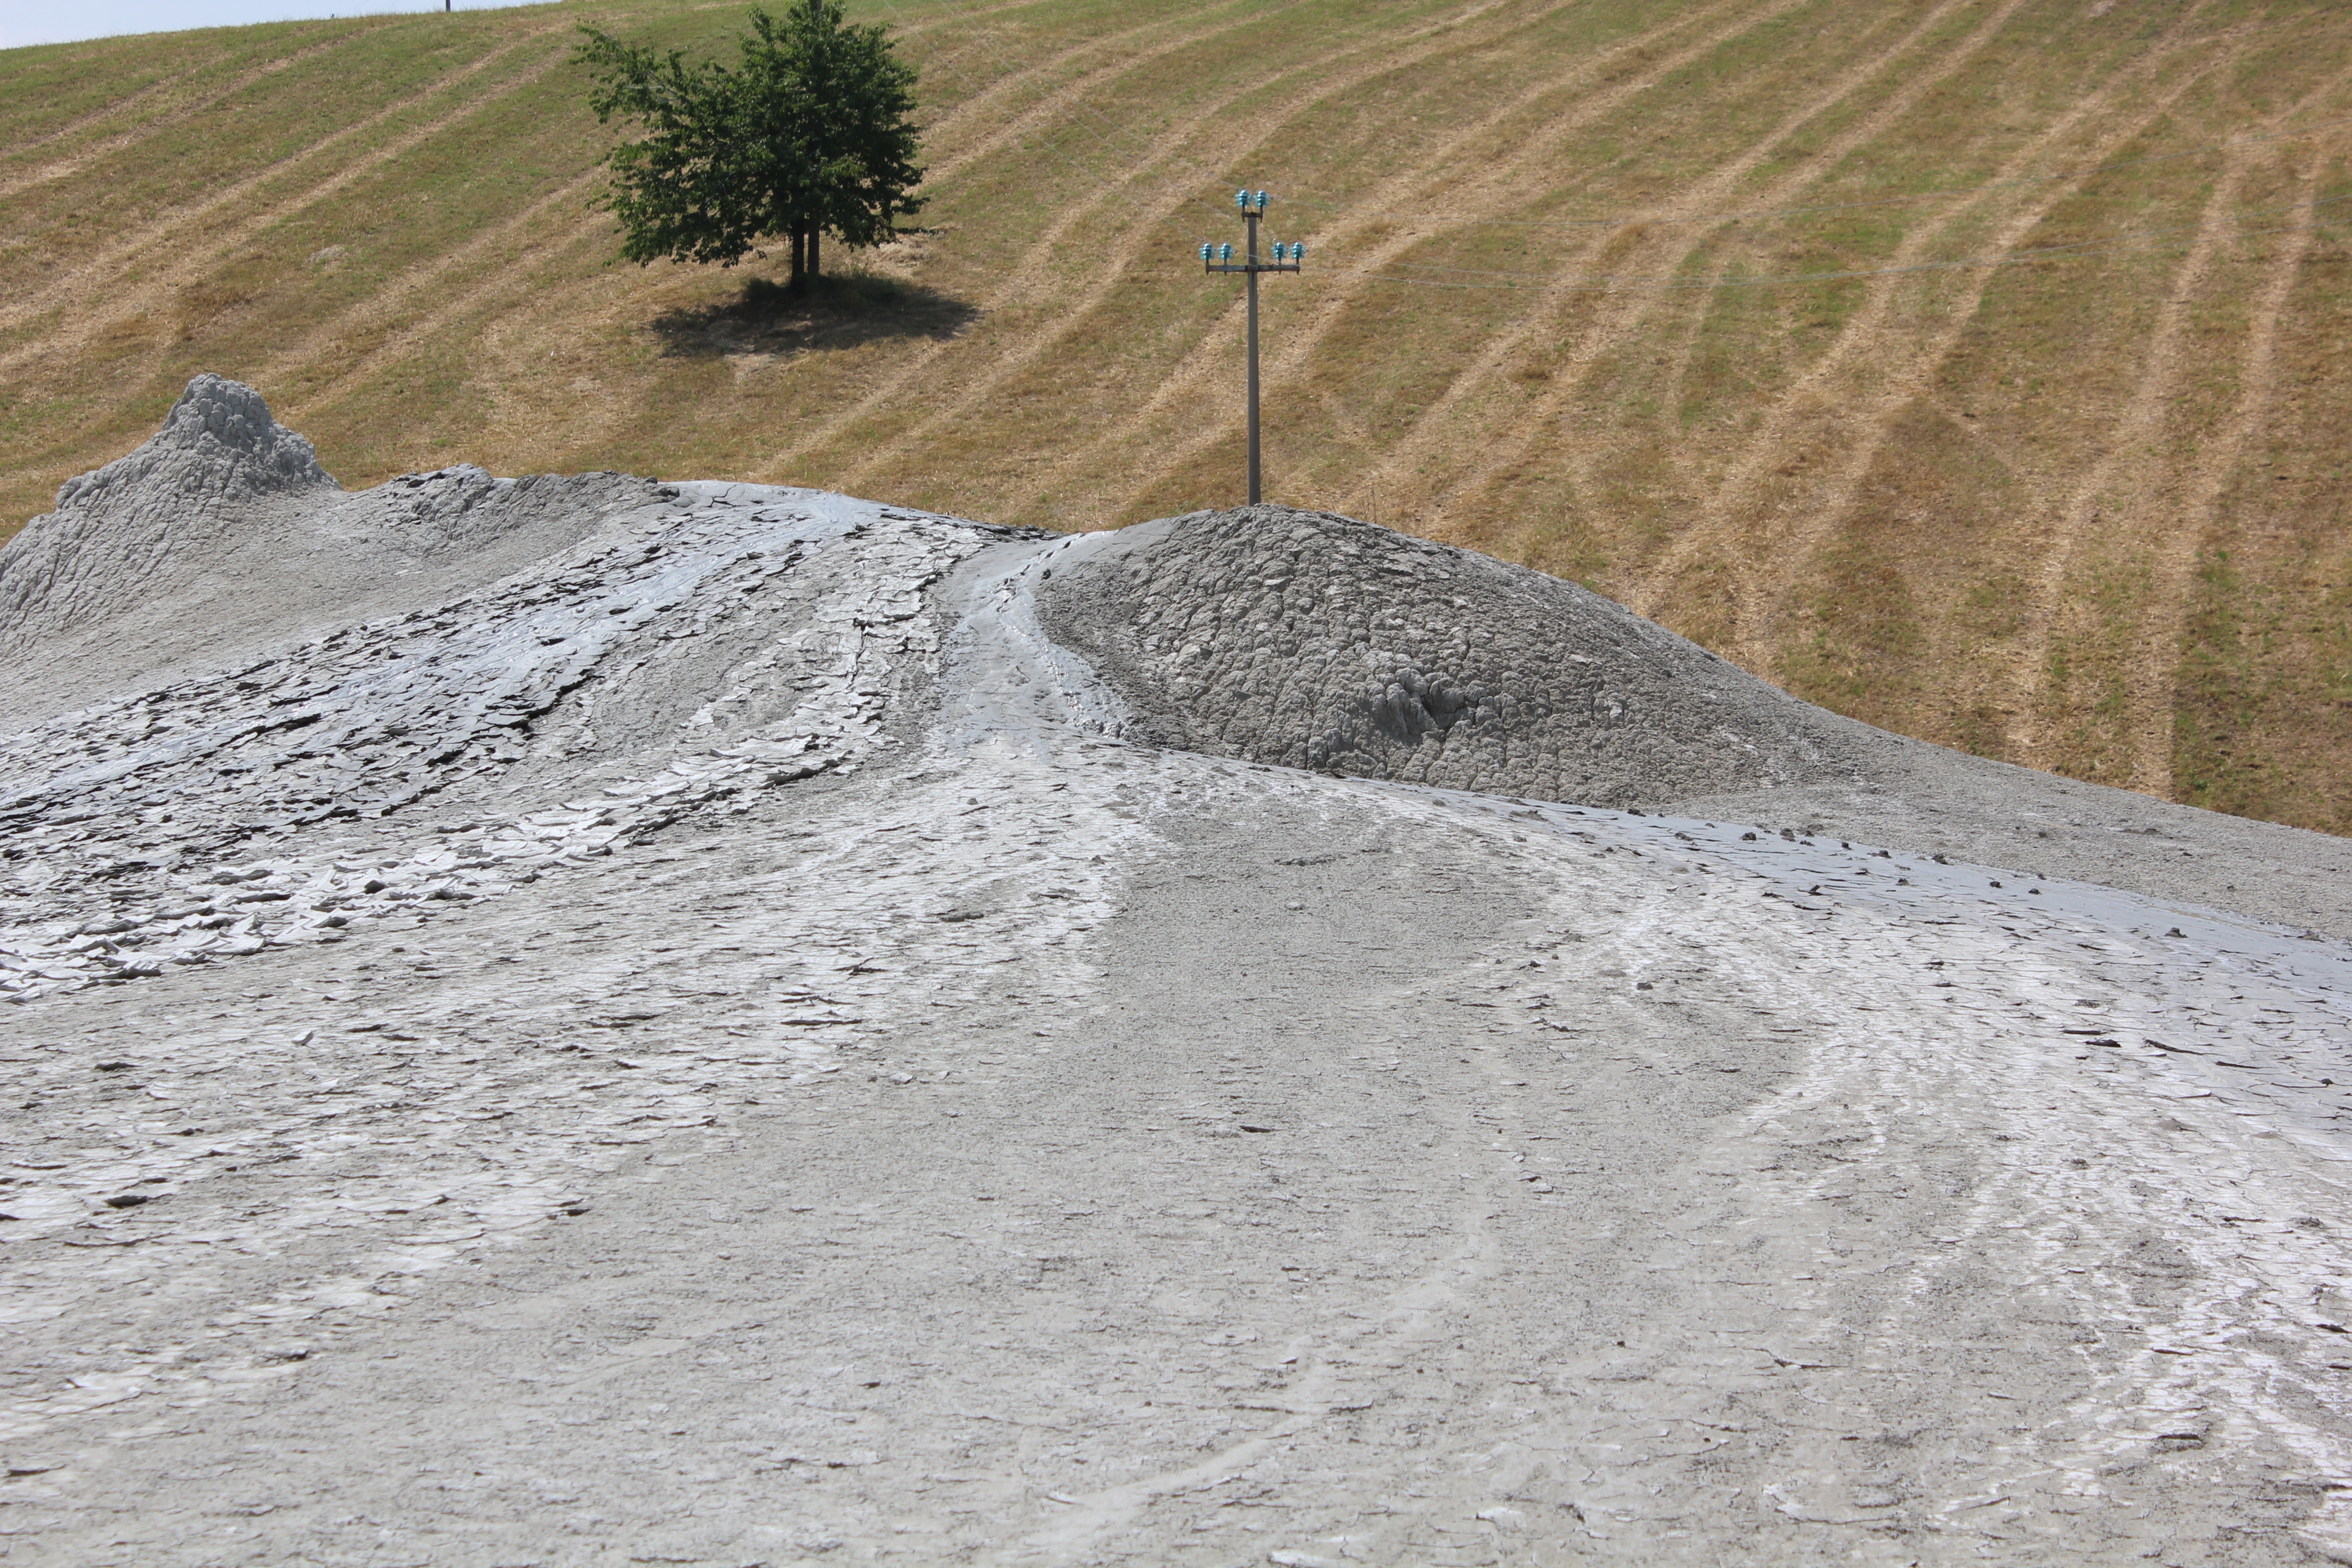
landscape, nature, sand, road, asphalt, mud, soil, italy, material, ridge, fields, geology, infrastructure, badlands, plateau, quarry, mound, campaign, mountain pass, road surface, nirano, geological phenomenon